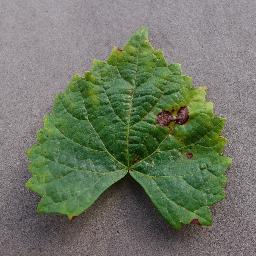
Label: Grape___Black_rot